Oscar Wilde

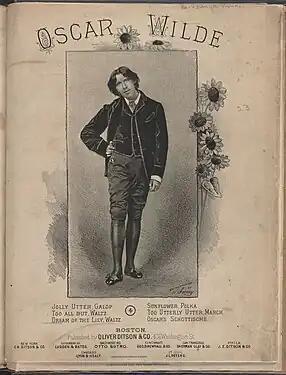
Sheet music cover, 1880s

Wilde and aestheticism were both mercilessly caricatured and criticised in the press: the "Springfield Republican", for instance, commented on Wilde's behaviour during his visit to Boston to lecture on aestheticism, suggesting that Wilde's conduct was more a bid for notoriety rather than devotion to beauty and the aesthetic. T. W. Higginson, a cleric and abolitionist, wrote in "Unmanly Manhood" of his general concern that Wilde, "whose only distinction is that he has written a thin volume of very mediocre verse", would improperly influence the behaviour of men and women.